STS-114

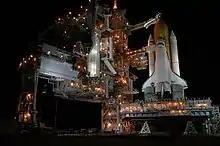
July 12, 2005: STS 114 the night before its original planned launch date

On July 30, 2005, NASA announced that STS-114 would be extended for one day, so that "Discovery"'s crew could help the ISS crew maintain the station while the shuttle fleet was grounded. The extra day was also used to move more items from the shuttle to the ISS, as uncertainty mounted during the mission as to when a shuttle would next visit the station. The orbiter's arrival also gave the nearly 200-ton space station a free altitude boost of about . The station loses about of altitude a day.